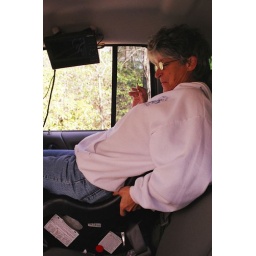
steph in a car seat